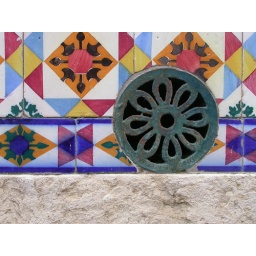
a house wall in Lisboa, Portugal